Cessières-Suzy

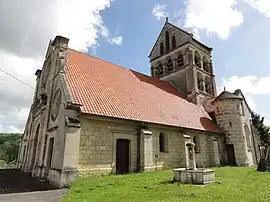

Cessières-Suzy is a commune in the Aisne department in northern France. The municipality was established on 1 January 2019 by merger of the former communes of Cessières and Suzy.